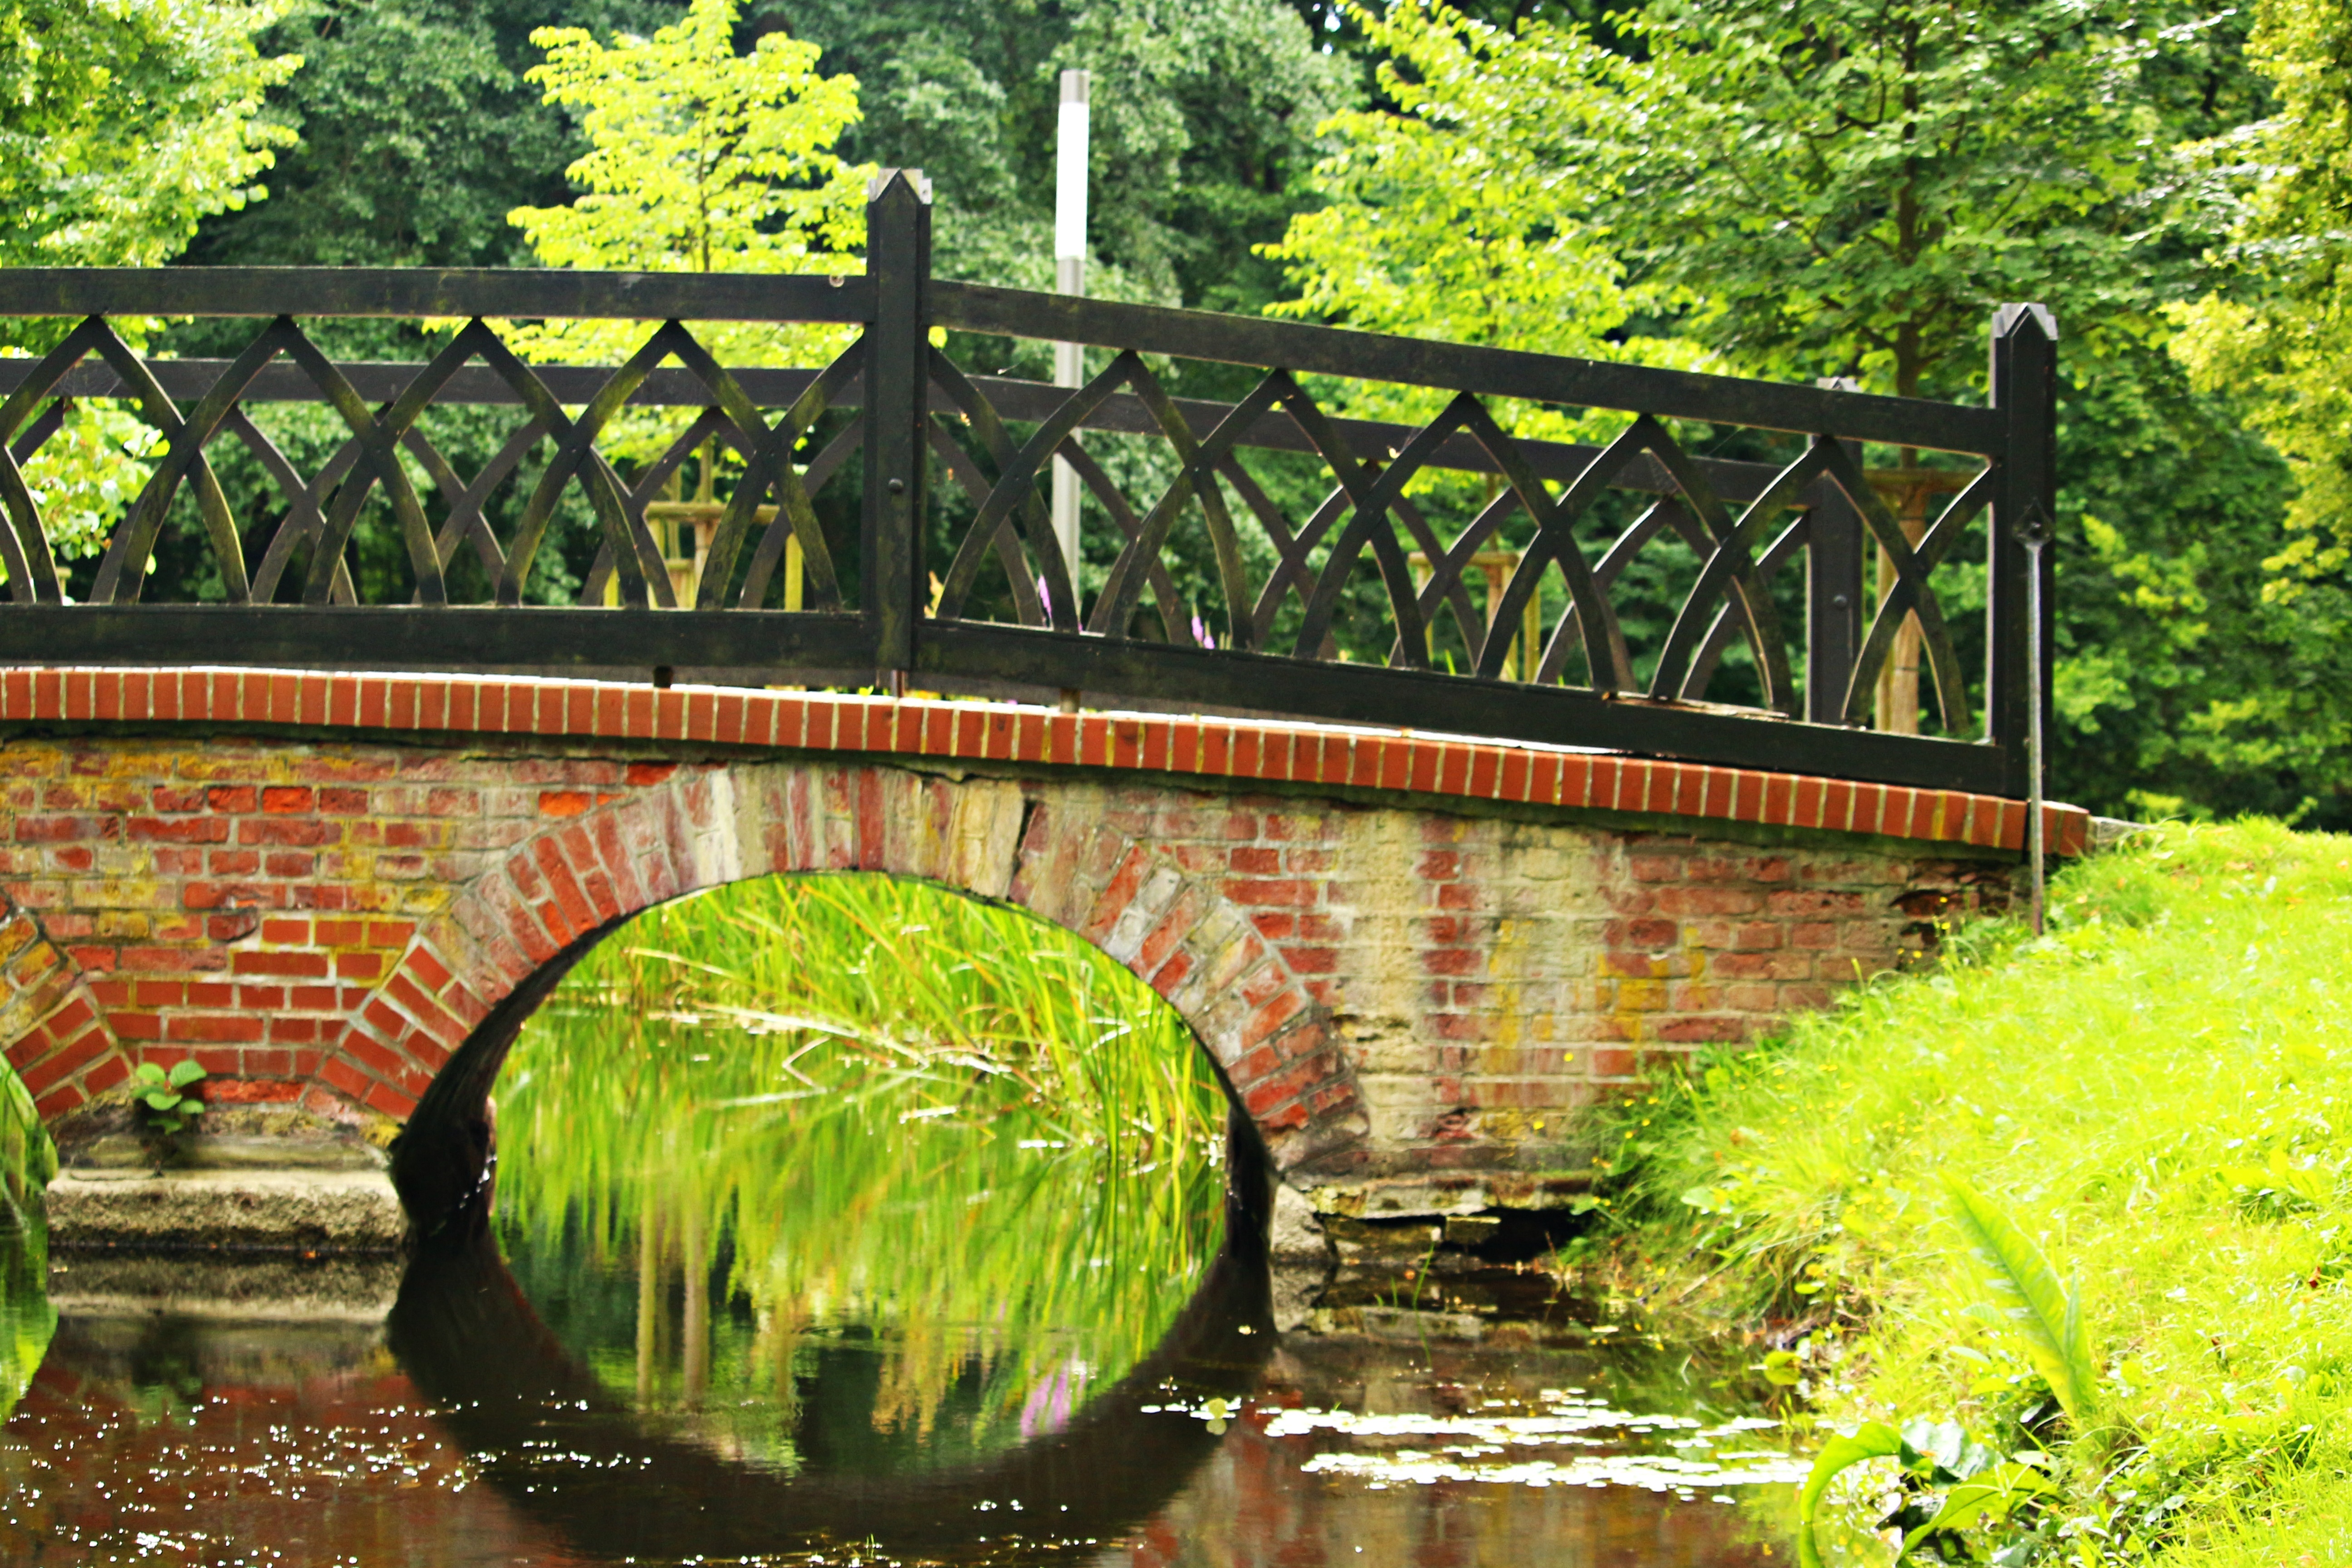
tree, water, grass, bridge, lawn, leaf, flower, pond, arch, green, autumn, park, backyard, botany, garden, brick, waterway, botanical garden, yard, water feature, castle park, ludwigslust parchim, outdoor structure